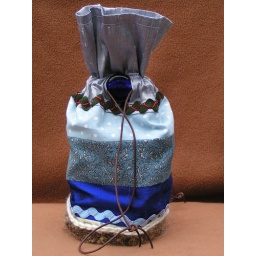
made of silks, cotton and lining taffeta. Deocrated with handmade large glass beads in deep royal blue